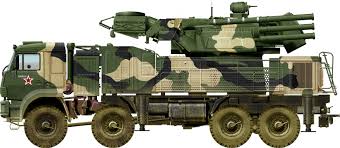
Label: Pantsir-S1